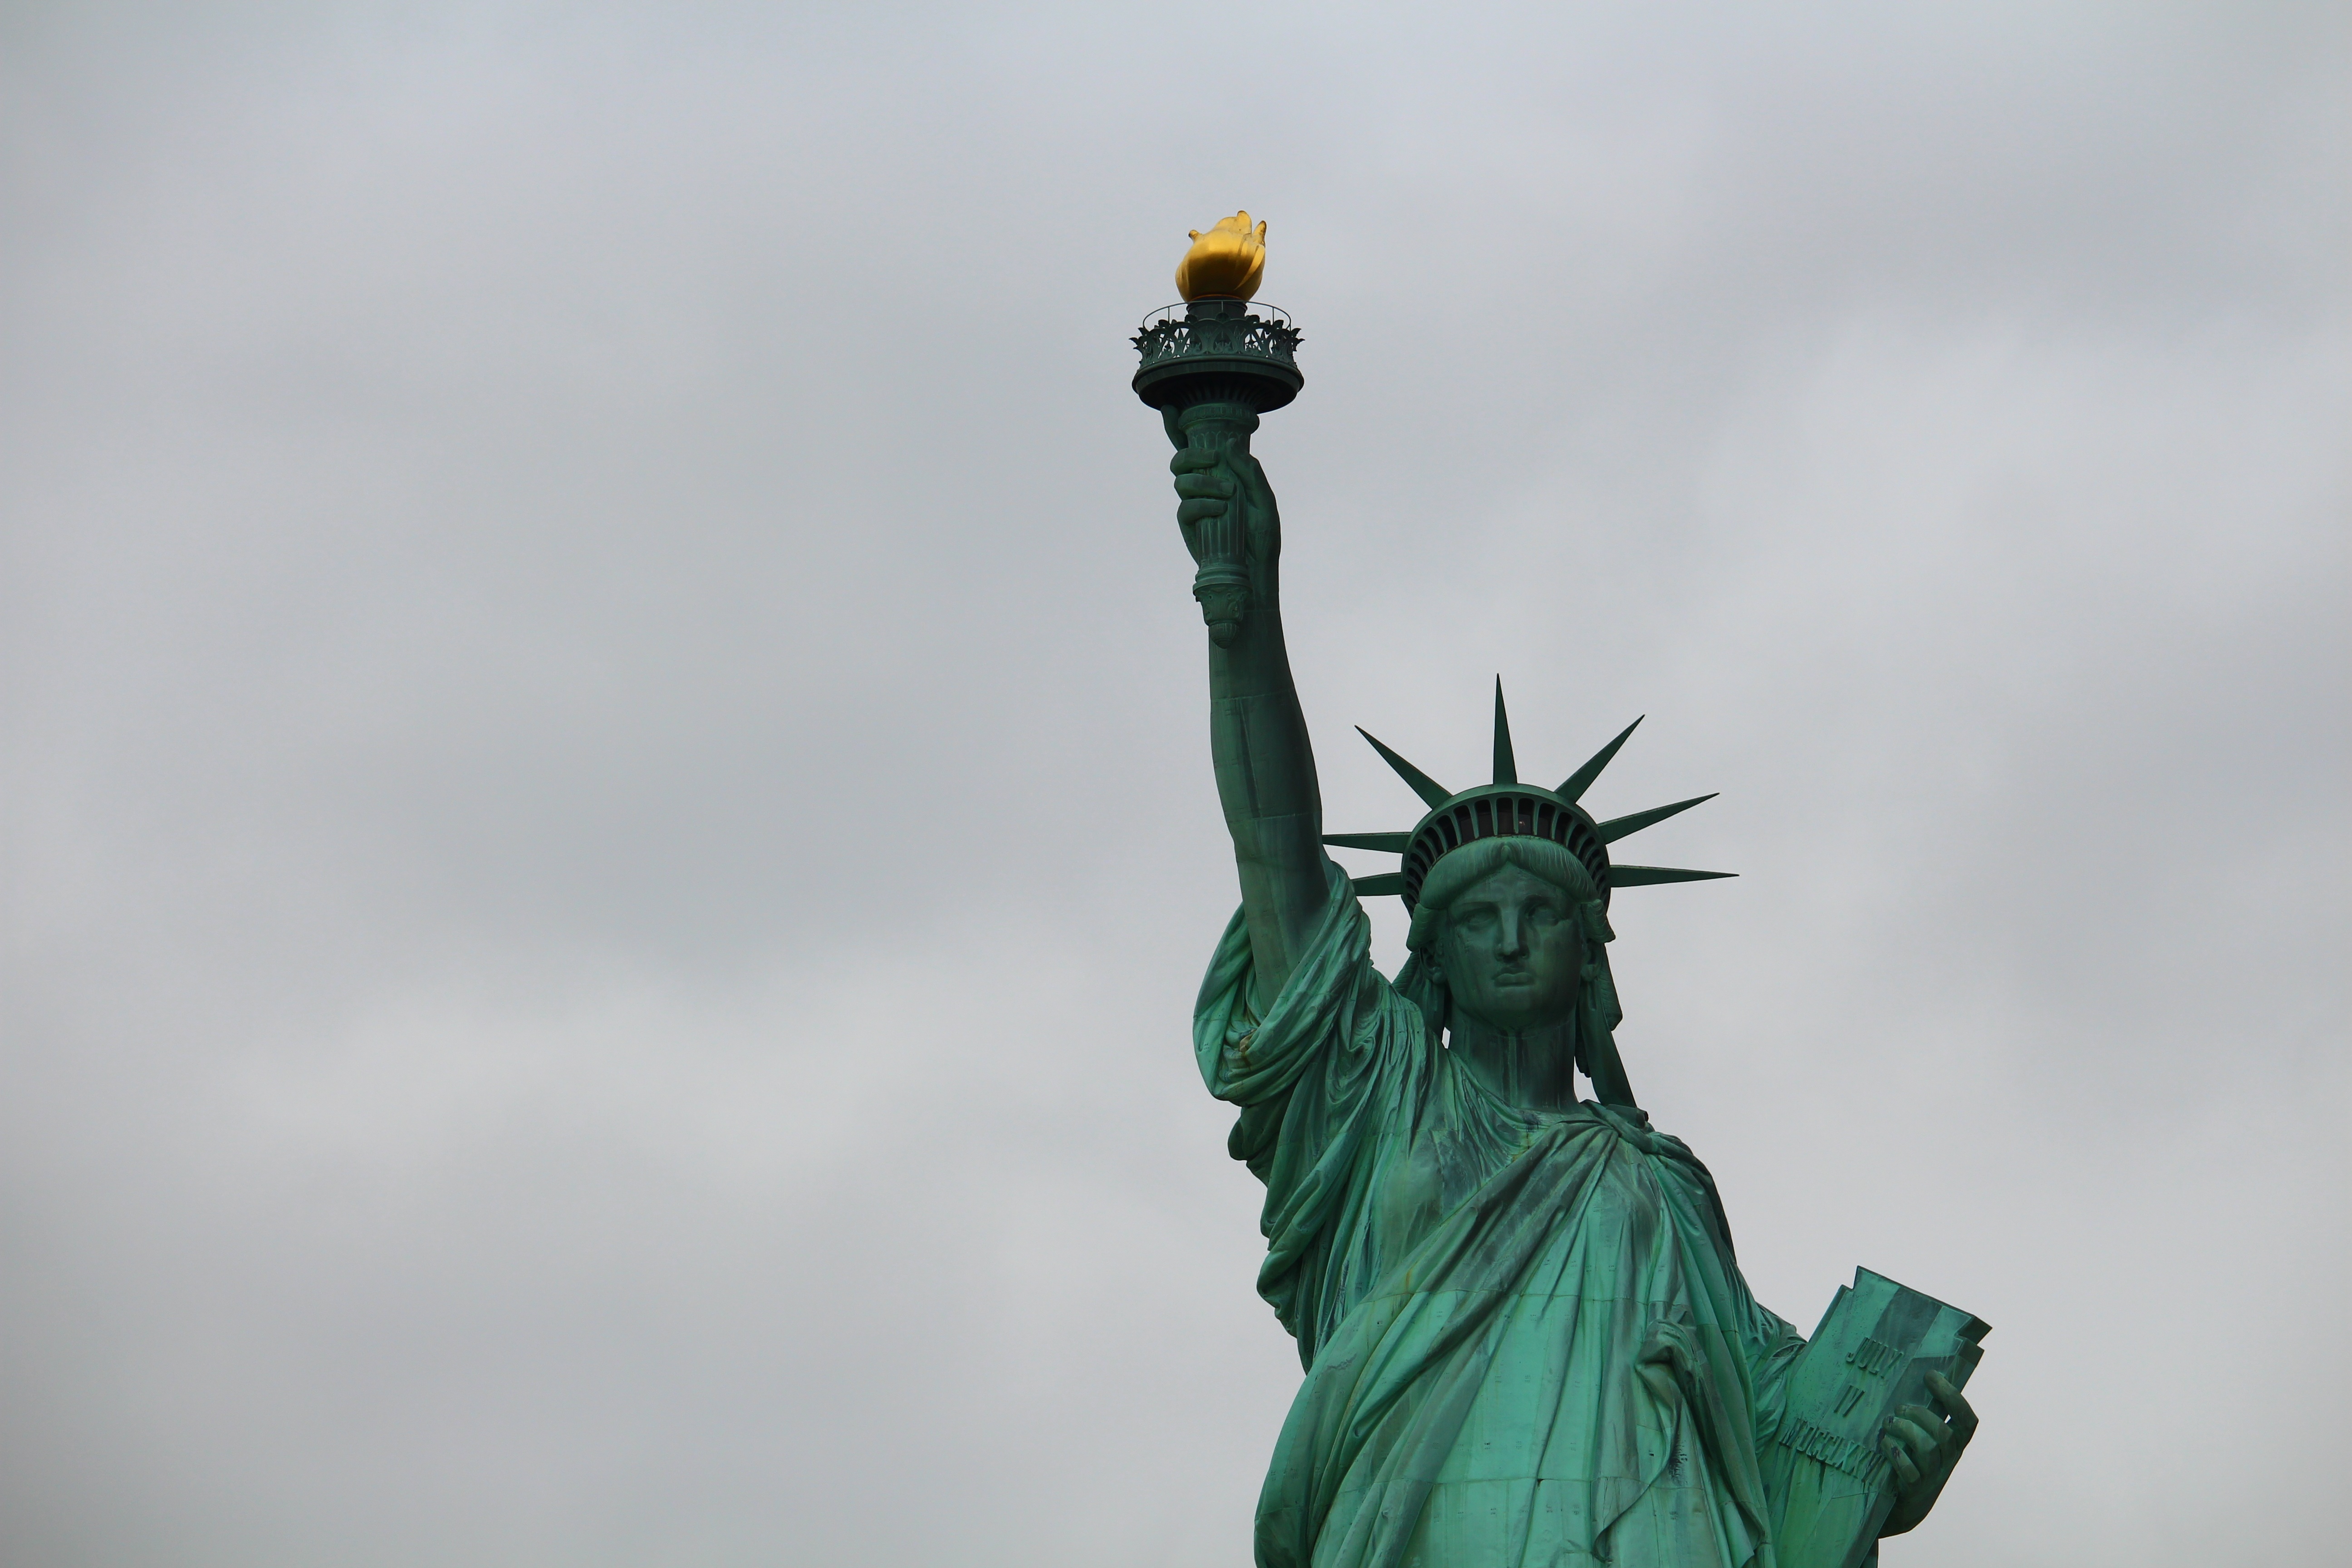
new york, manhattan, monument, statue, green, statue of liberty, nyc, lady, sculpture, art, atmosphere of earth